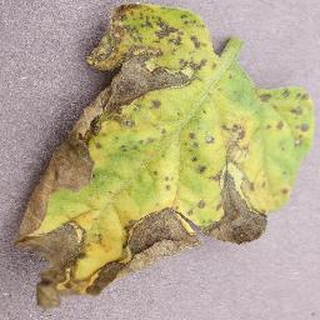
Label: tomato_septoria_leaf_spot